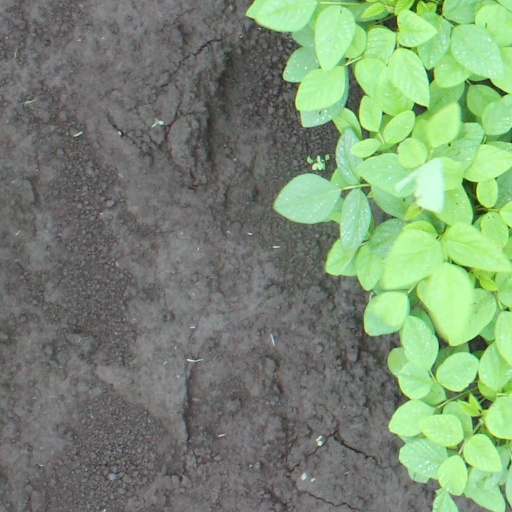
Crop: soybean